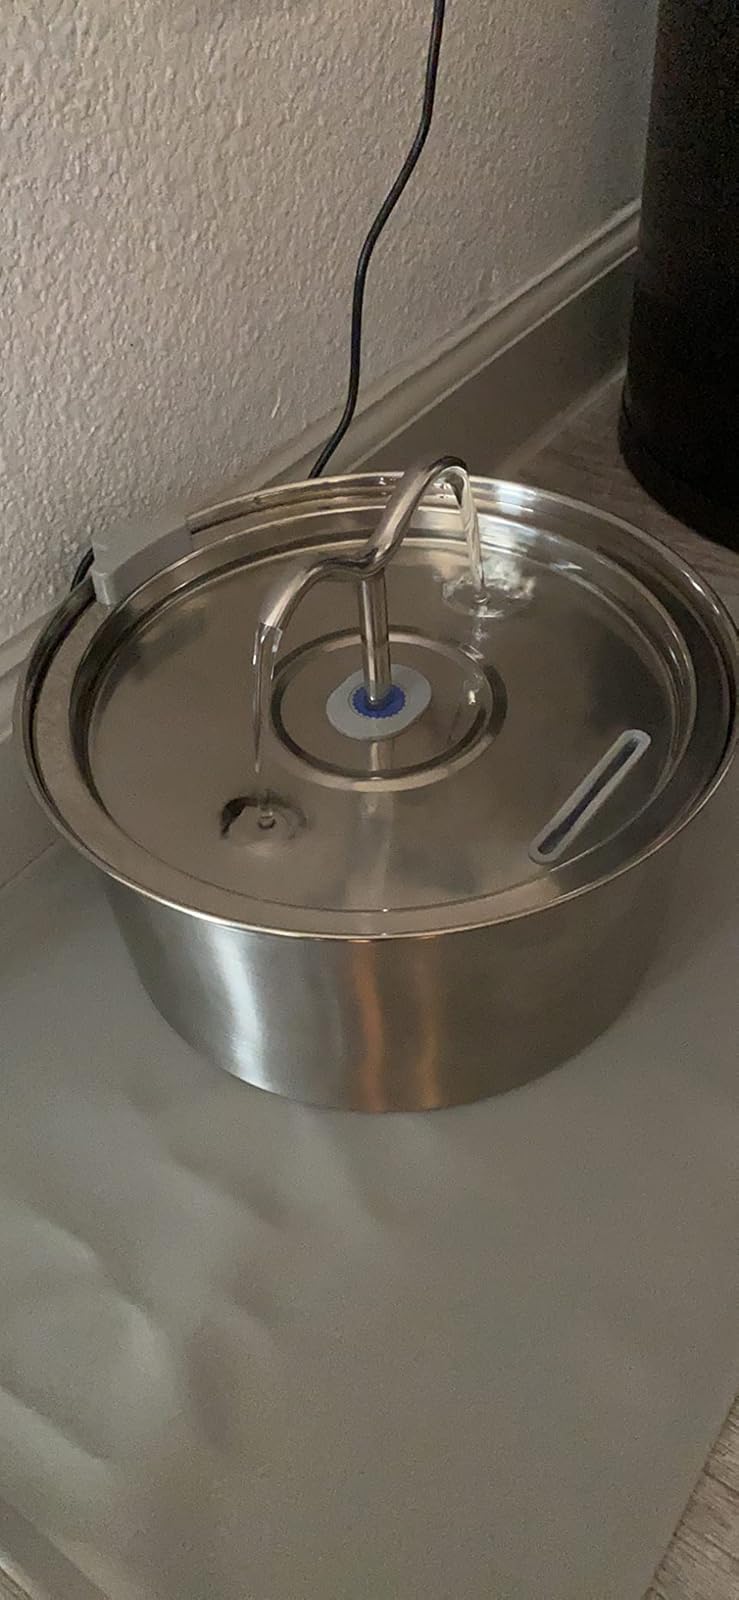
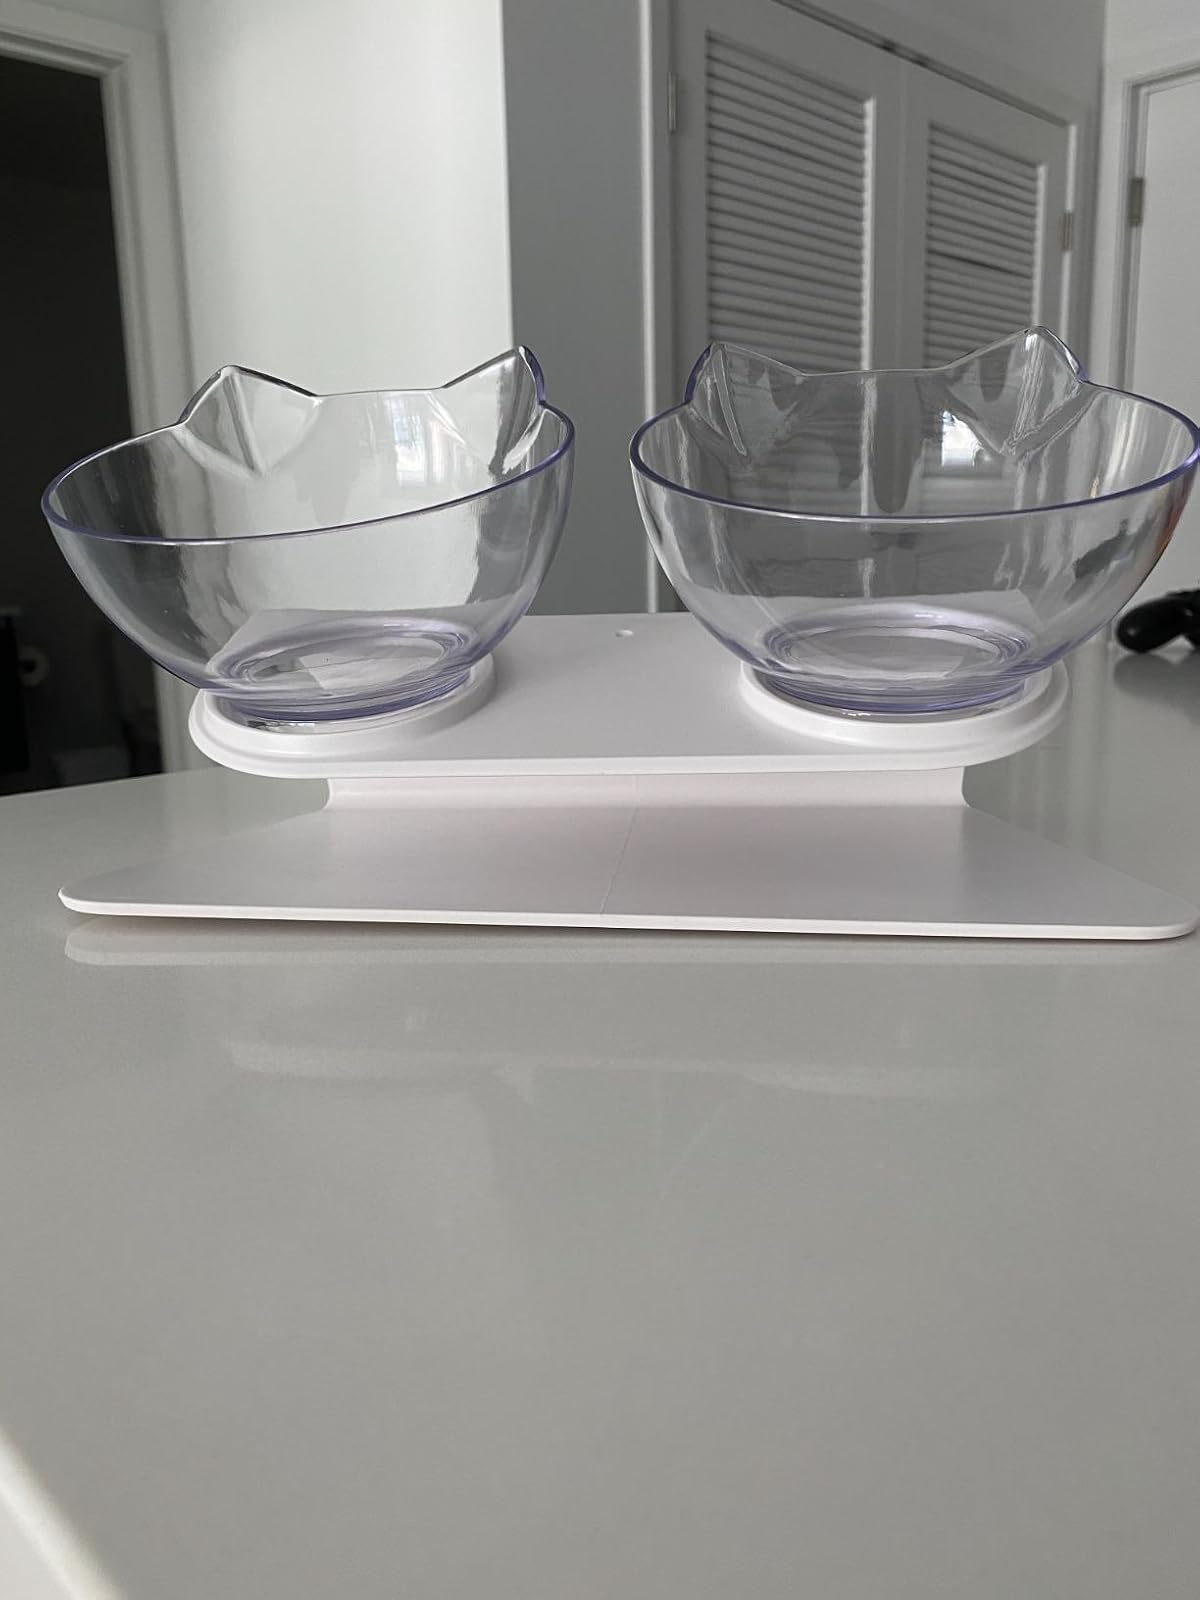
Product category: items_bowl
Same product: no